Mount Osmond, South Australia

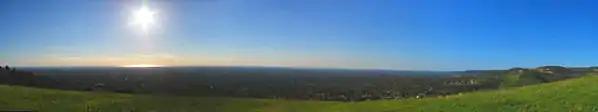
Panoramic view of the Adelaide plain from Mount Osmond

Mount Osmond is composed of the Mount itself and a ridge (Long Ridge) stretching out to the south-east between the valley of the South Eastern Freeway and that of Waterfall Gully. Much of the suburb is more than 300 metres above sea level, with the Mount Osmond peak itself (located in the Golf Course grounds near the club house) at 384 metres. Between the north-east and north-west are slopes leading down to the suburbs of Beaumont, Glen Osmond and Waterfall Gully, most of which is owned as public land by various government departments – either as parks, tracks or vacant land for possible future use. A somewhat "ring" of reserves exist on the slopes anti-clockwise from the Old Bullock Track to Mount Osmond Road near the freeway interchange. The South Australian Department of Environment, Water and Natural Resources is responsible for maintaining the Mount Osmond Reserve, which is accessible via Dashwood Gully Reserve and Waterfall Gully Road.